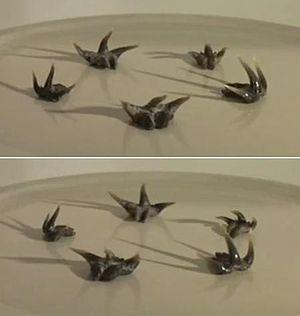
Chlamydoselachus lawleyi est une espèce de requins fossiles datant du Pliocène supérieur, ancêtre de l'espèce actuelle Chlamydoselachus anguineus, le requin-lézard.